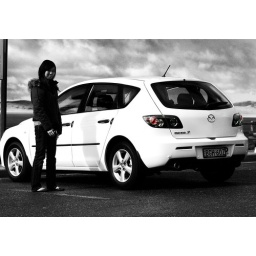
stopping by to enjoy the views - on the road to canberra. me &amp;amp; my new car =)